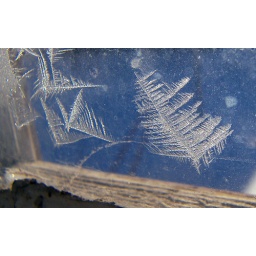
January 30: Outside temperature 0 F. Caught this tree in frost walking through the garage after picking up the mail.